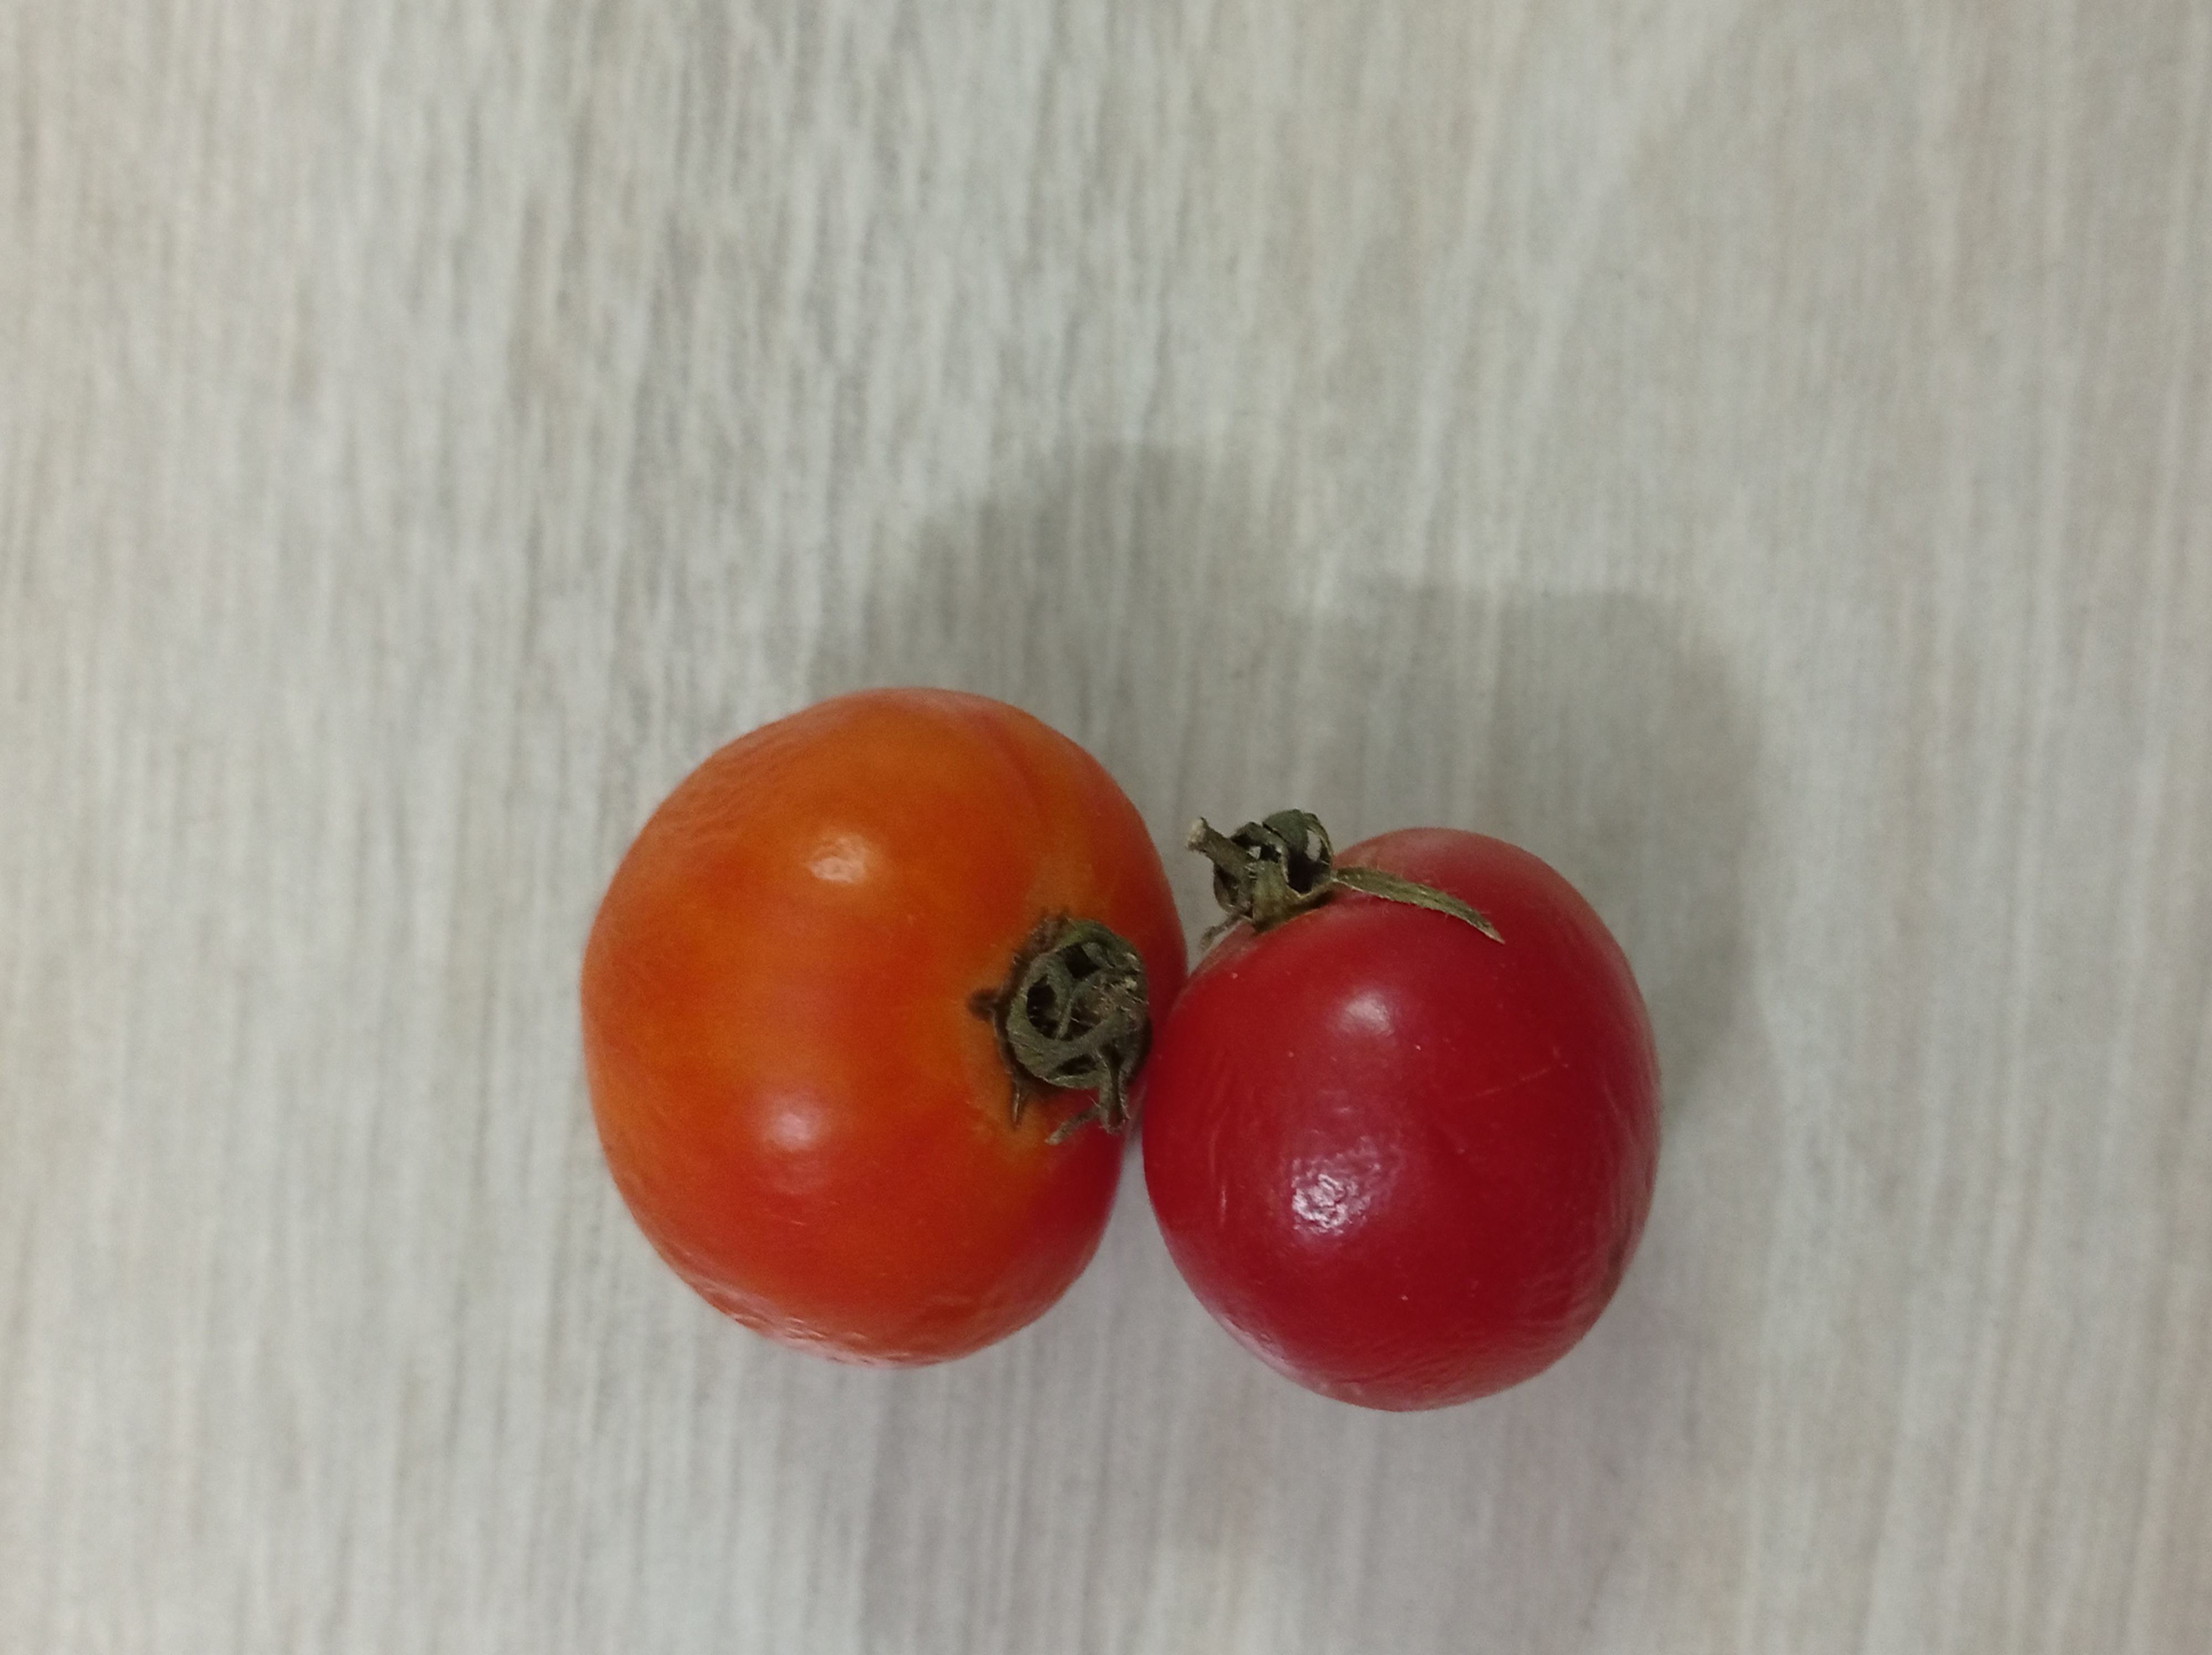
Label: Fresh